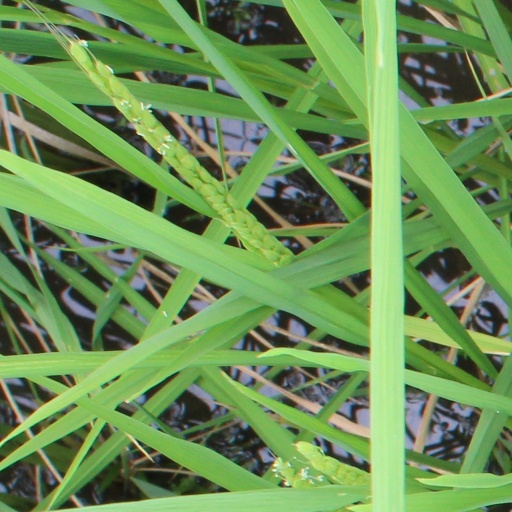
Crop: rice